Romanian Naval Forces

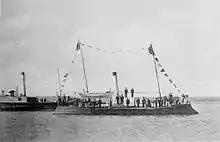
""Fulgerul"" (The Lightning) gunboat, built in 1873 at Toulon and armed in the following year at Galați, was the first military ship to have sailed under Romanian flag in maritime waters.

During the War of Independence, the name used in Romanian historiography to refer to the 1877–1878 Russo-Turkish war, the Romanian Navy sailed under the Russian flag. The main task of the Romanian Flotilla Corps was to transport Russian troops, equipment and supplies across the Danube and to protect the bridges across the river by using mine barrages in key points. The main success of the war was the sinking of the Turkish river monitor ""Seyfî"" near Măcin by a group of spar torpedo boats including ""Rândunica"" and the Russian "Carevitch" and "Ksenya" crafts. Another notable success was the sinking of the Turkish river monitor ""Podgoriçe"" (Podgorica) by the Romanian coastal artillery on 7 November 1877.